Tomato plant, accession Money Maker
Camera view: tilt-top (135 deg); turntable rotation: 0 degrees
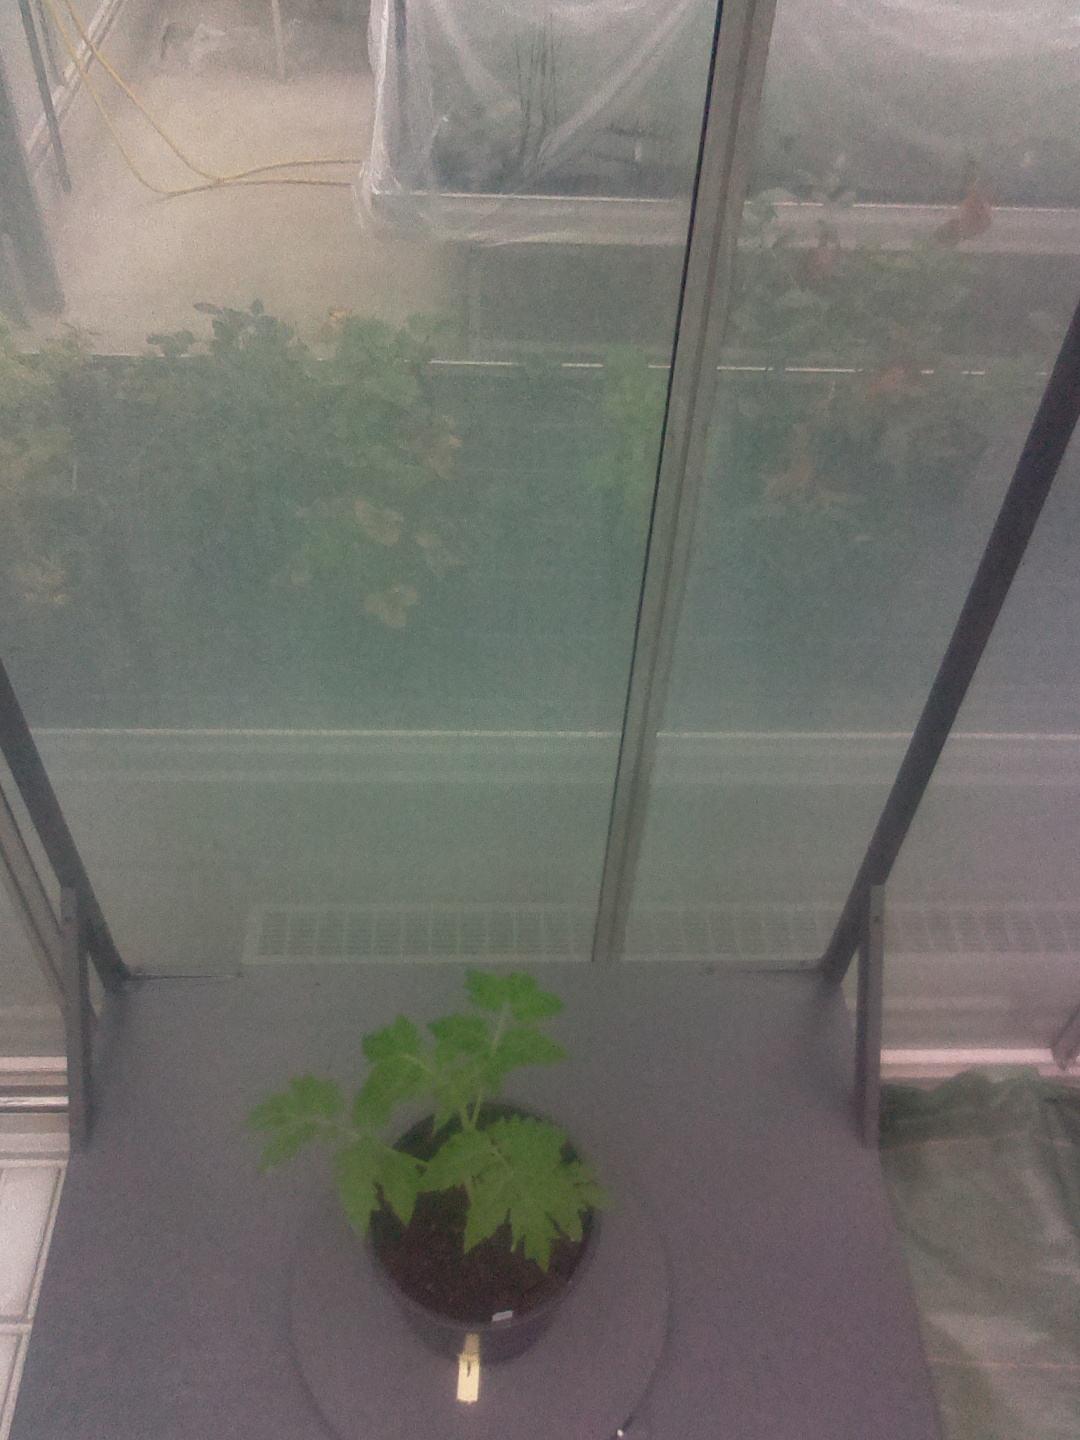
BBCH growth stage 13: 6 of true leaves visible